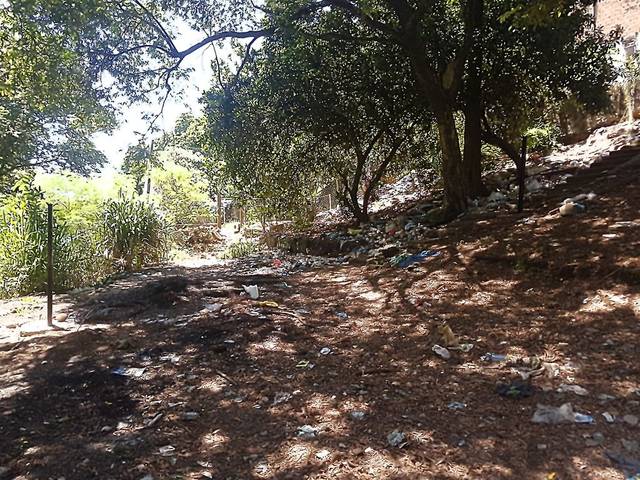
Region: Brazil
Coordinates: -25.502, -54.605